Toots Thielemans

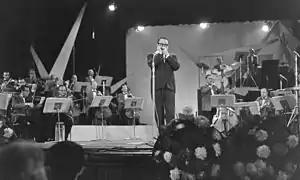
Thielemans in 1961 (Grand Gala du Disque, The Hague)

In 1949 he joined a jam session in Paris with Sidney Bechet, Charlie Parker, Miles Davis, Max Roach and others. He first heard the faster bebop style of jazz from records by Parker and Dizzy Gillespie after they had reached Belgium after the war. They became his musical "prophets". As his small collection of jazz records grew, the music of Benny Goodman and Lester Young began to impress him the most.